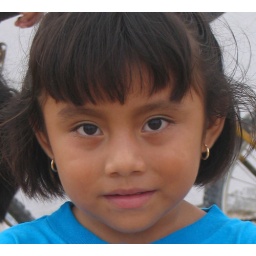
Young girl from Chicxulub Puerto. Photo taken during a beach clean up project organized by PI's Guias Ecologicas